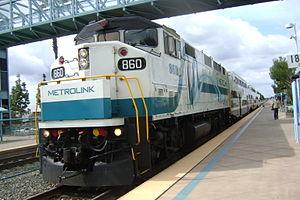
Metrolink, également appelé par l'acronyme SCRRA pour Southern California Regional Rail Authority, est un réseau ferroviaire qui dessert la Californie du Sud. Réparti sur sept lignes qui totalisent 55 points d'arrêt, il dessert plus précisément les comtés de Los Angeles, d'Orange, de Riverside, de San Bernardino, de Ventura et de San Diego. Il comprend plusieurs connections avec le métro de Los Angeles, le Pacific Surfliner, le Coast Starlight, le Southwest Chief ou encore le Sunset Limited.